Uniforms of the Russian Armed Forces

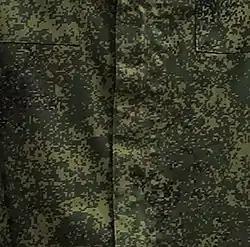
EMR camouflage on the battle uniform

Similar to other armies, the Russian Ground Forces makes use of a number of colours for its uniforms depending on the degree of formality. The role of each colour has changed considerably during different times. For a brief view, current colours used commonly include aqua (often dubbed wave-green, sea-wave, and formerly czar green), steel-grey, and olive (which is used to describe two markedly different shades of green).